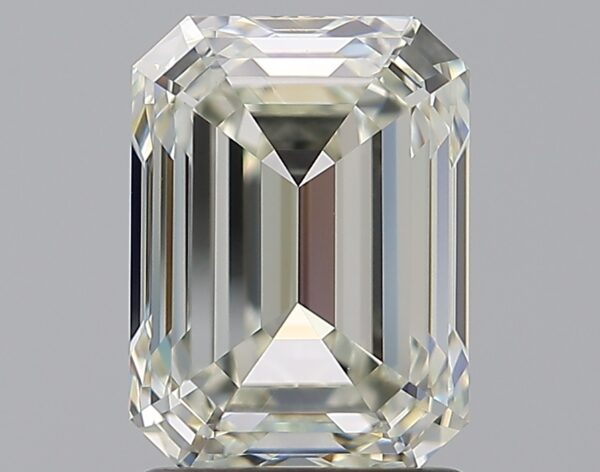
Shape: emerald
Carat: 2.05
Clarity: VVS1
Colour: L
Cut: EX
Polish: EX
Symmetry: EX
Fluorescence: N
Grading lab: GIA
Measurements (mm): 8.07 x 5.98 x 4.09